Medgar Evers

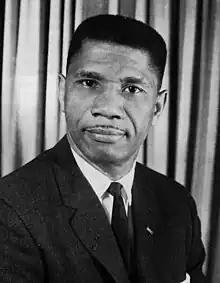
Evers

Medgar Wiley Evers (July 2, 1925June 12, 1963) was an American civil rights activist and soldier who was the NAACP's first field secretary in Mississippi. Evers, a United States Army veteran who served in World War II, was engaged in efforts to overturn racial segregation at the University of Mississippi, end the segregation of public facilities, and expand opportunities for African Americans, including the enforcement of voting rights prior to his assassination.